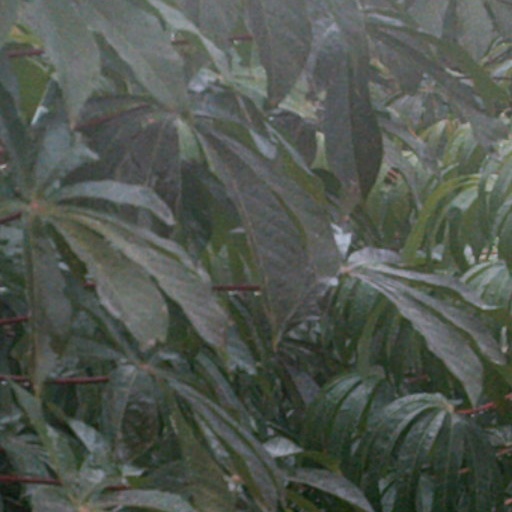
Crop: cassava